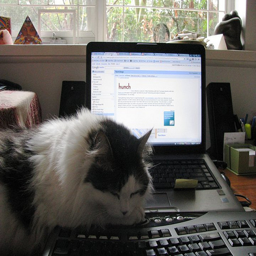
a cat laying on top of a lap top computer while it is powered on
A fat lazy cat sleeping on top of a laptop.
A long haired cat lies on top of an open laptop and keyboard.
a cat resting on an open  laptop keyboard.
A cat taking a nap on a laptop and keyboard.